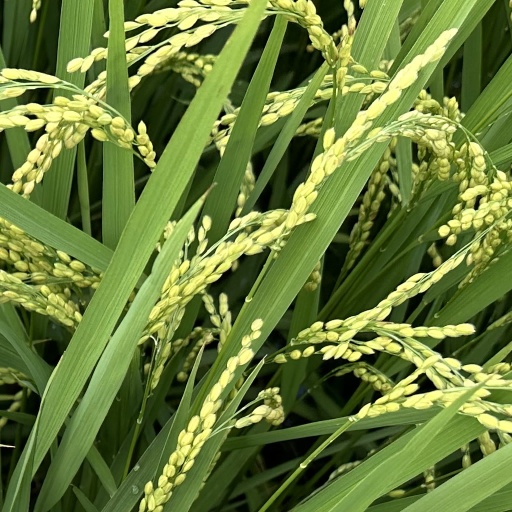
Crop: rice